Universe of Mass Effect

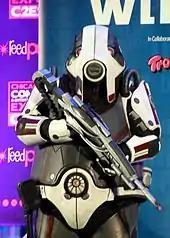
The volus, although featured as playable characters in the multiplayer mode of "Mass Effect 3", mostly make their influence felt through trade and commerce.

"Mass Effect 2" and its downloadable content introduce several races to the setting, with varying importance in its plot.